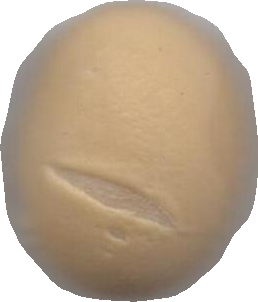
Variety: Dega